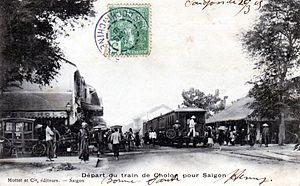
La Cochinchine est le berceau du rail indochinois, et la petite ligne de Saigon à Cholon est historiquement la première ligne du Viêt Nam